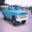
Label: pickup_truck